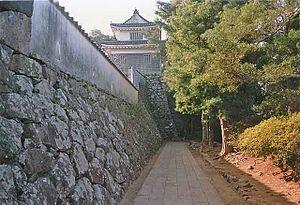
Le domaine de Hirado est un domaine féodal japonais tozama de l'époque d'Edo, aux territoires s'étendant de la partie nord de la province de Hizen jusqu'au large de la province d'Iki. Son quartier général se trouve au château de Hirado, de nos jours ville de Hirado dans l'actuelle préfecture de Nagasaki.